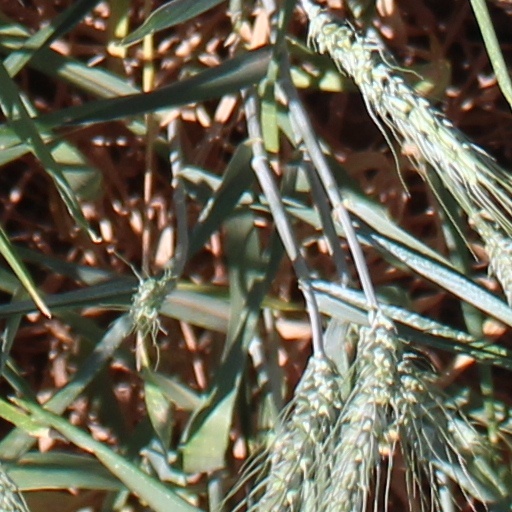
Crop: wheat